William Pinkney (bishop)

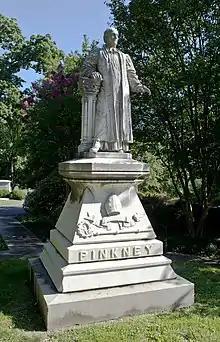
William Pinkney - fifth Episcopal Bishop of MD - Oak Hill Cemetery - 2013-09-04

Bishop Pinkney died in office on July 4, 1883. He is buried in Oak Hill Cemetery in Washington, with the grave sculpture financed by his friend, the financier W.W.Corcoran. The Maryland diocesan convention the following year elected William Paret his successor. A memorial church honoring his memory was built at Hyattsville (whose founder Christopher C. Hyatt he had confirmed in 1855), but later destroyed. The windows behind the altar at St. John's Episcopal Church, Zion Parish, where he had once served and whose rebuilding in brick he had secured, were also donated in his memory.